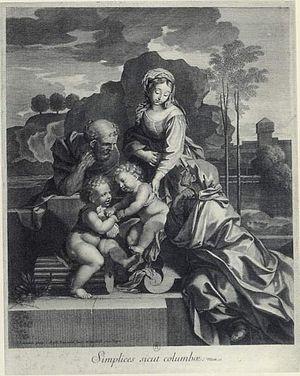
Gilles Rousselet (1610-1686), d’après Sébastien Bourdon ""Sainte Famille, sainte Elisabeth et saint Jean-Baptiste dans un paysage"""
Gilles Rousselet est un graveur français né à Paris en 1610 et mort à Paris en juillet 1686